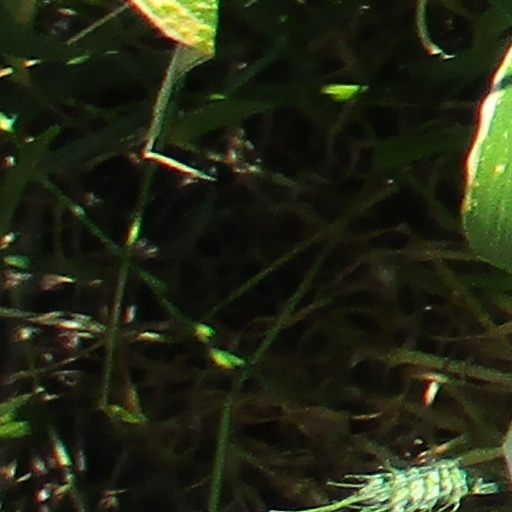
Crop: wheat